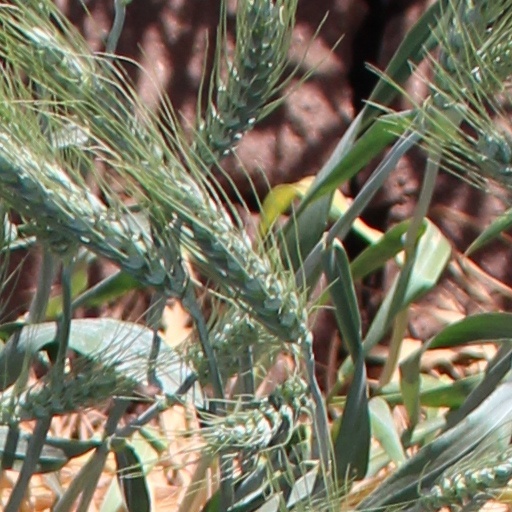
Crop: wheat